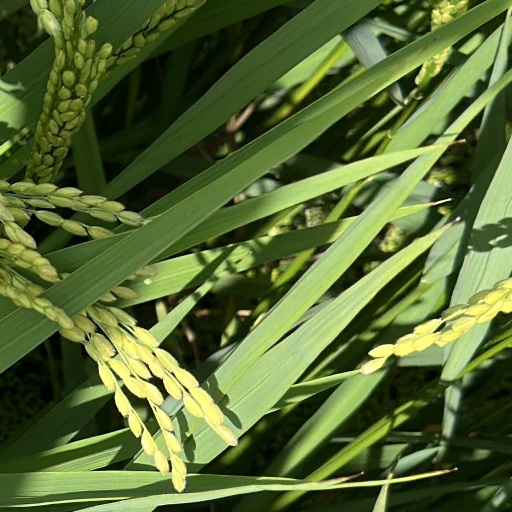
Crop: rice